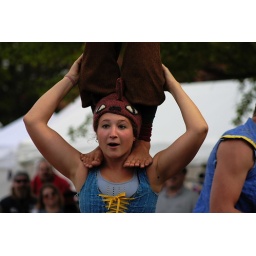
Casey in her cute hat